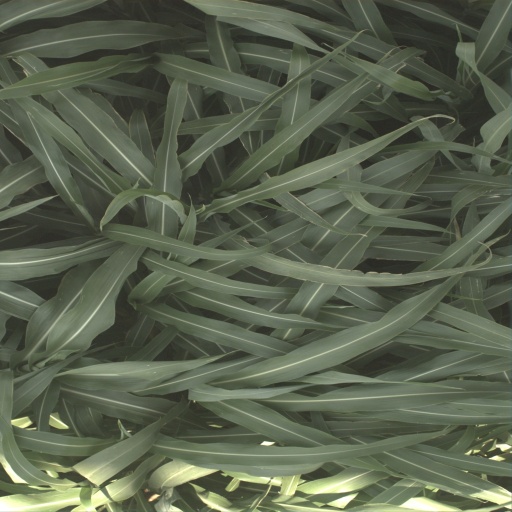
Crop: sorghum